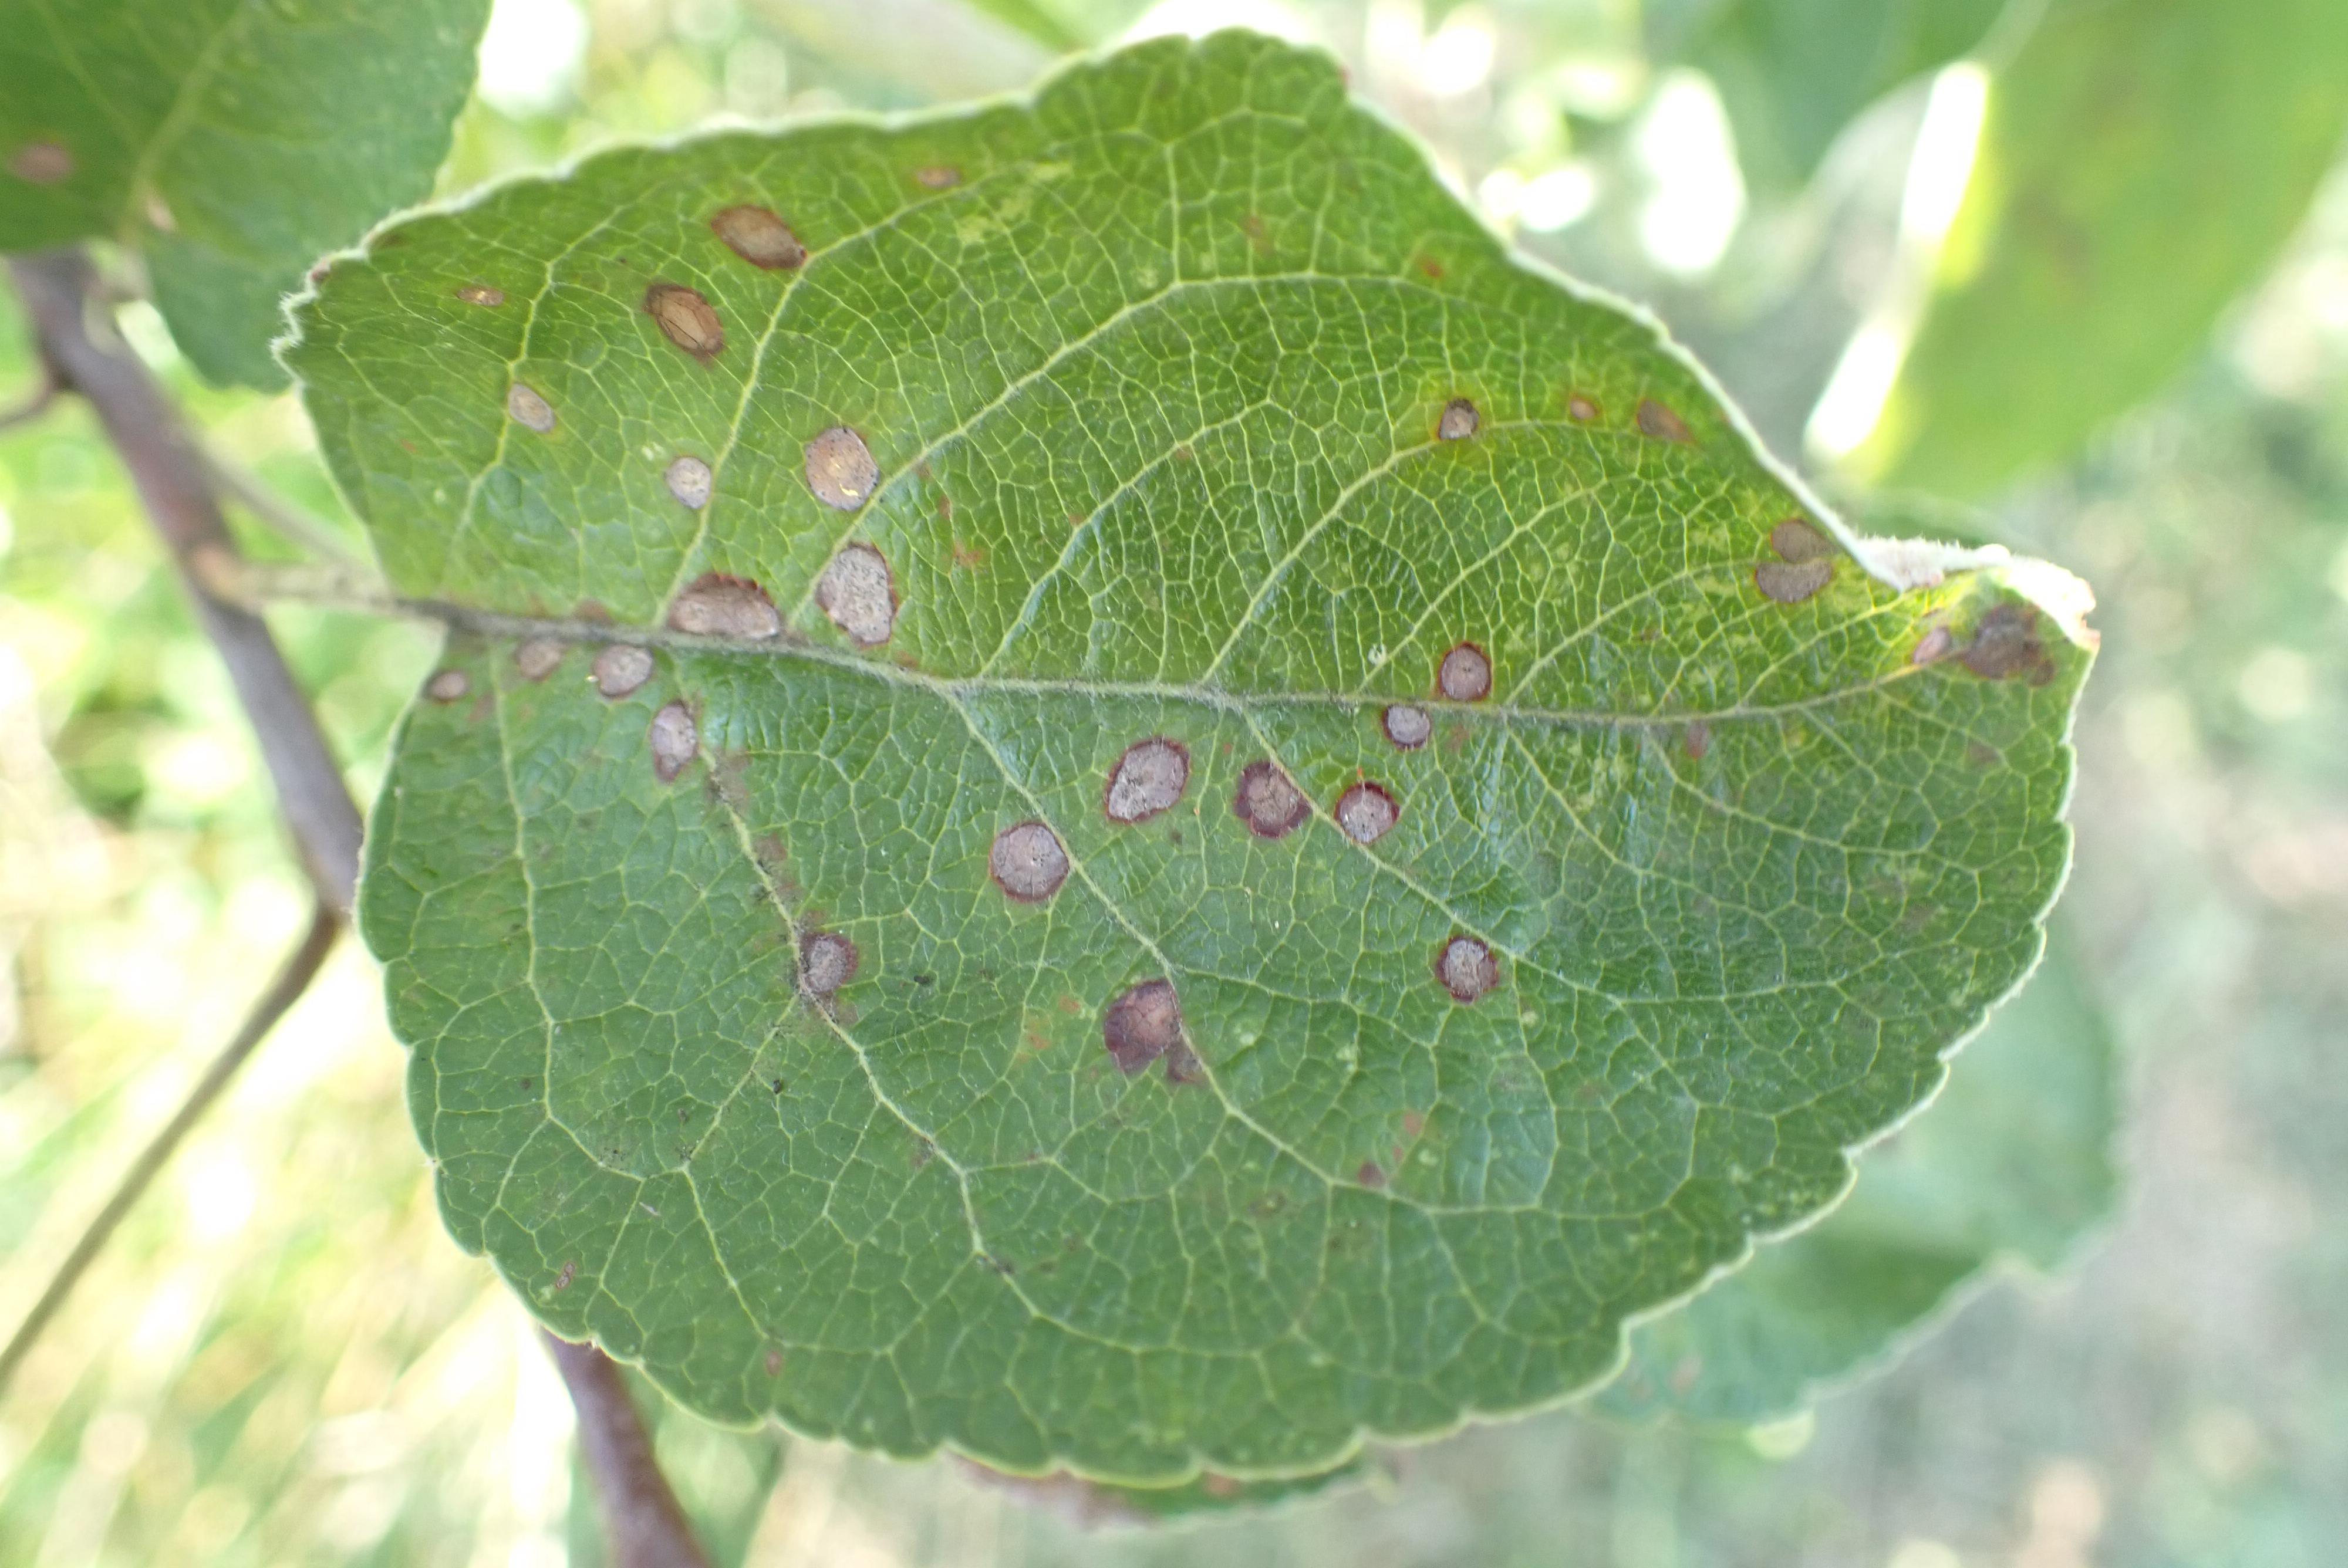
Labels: scab, frog_eye_leaf_spot, complex